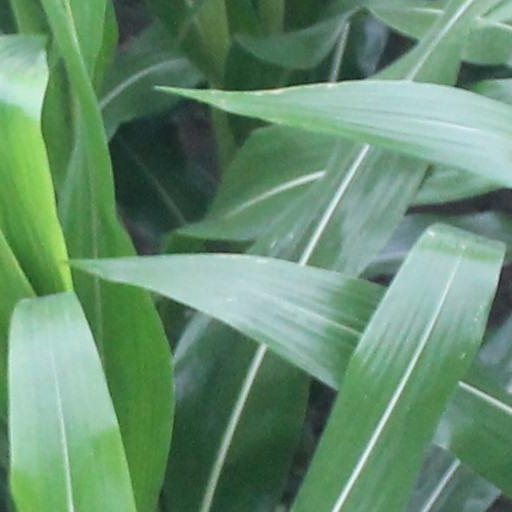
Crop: maize; corn